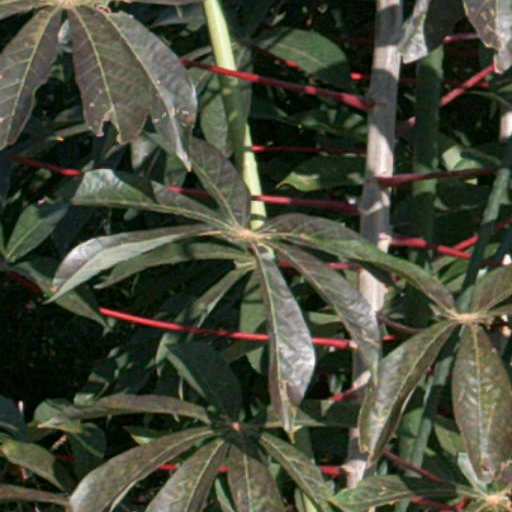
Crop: cassava